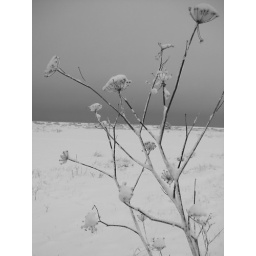
Beach plants in black and white